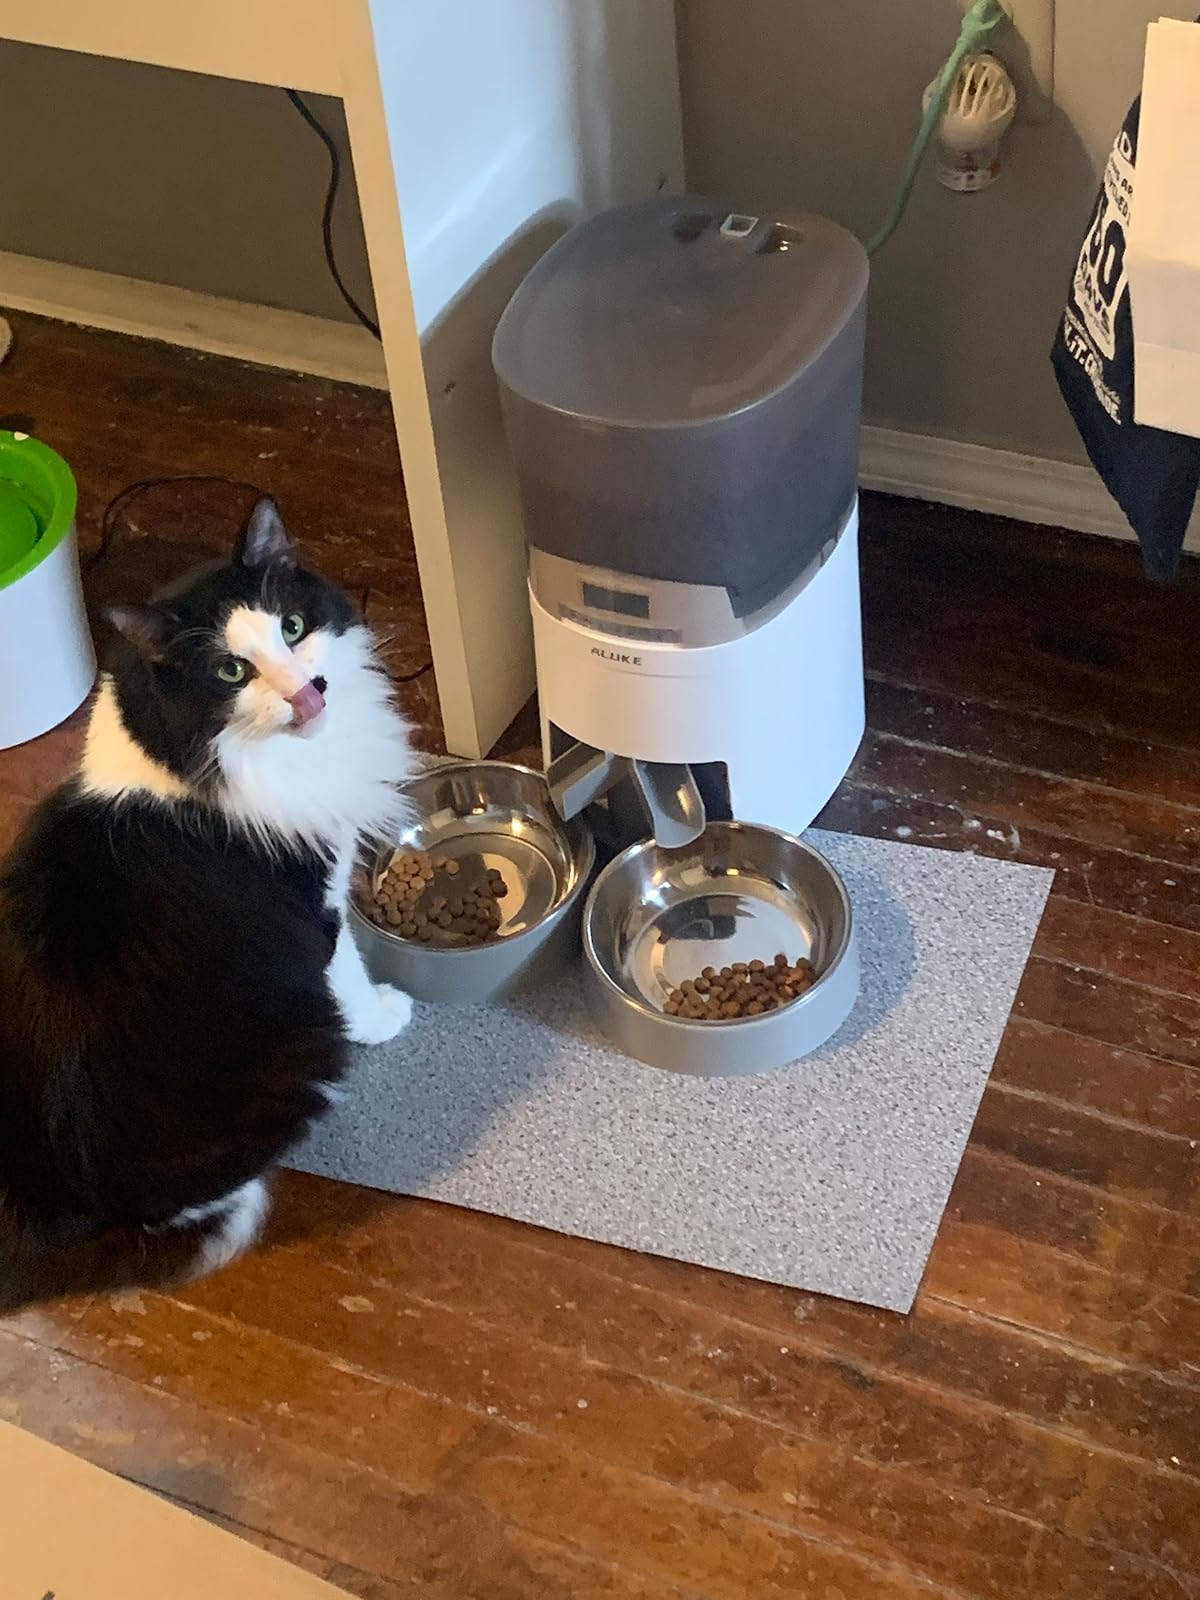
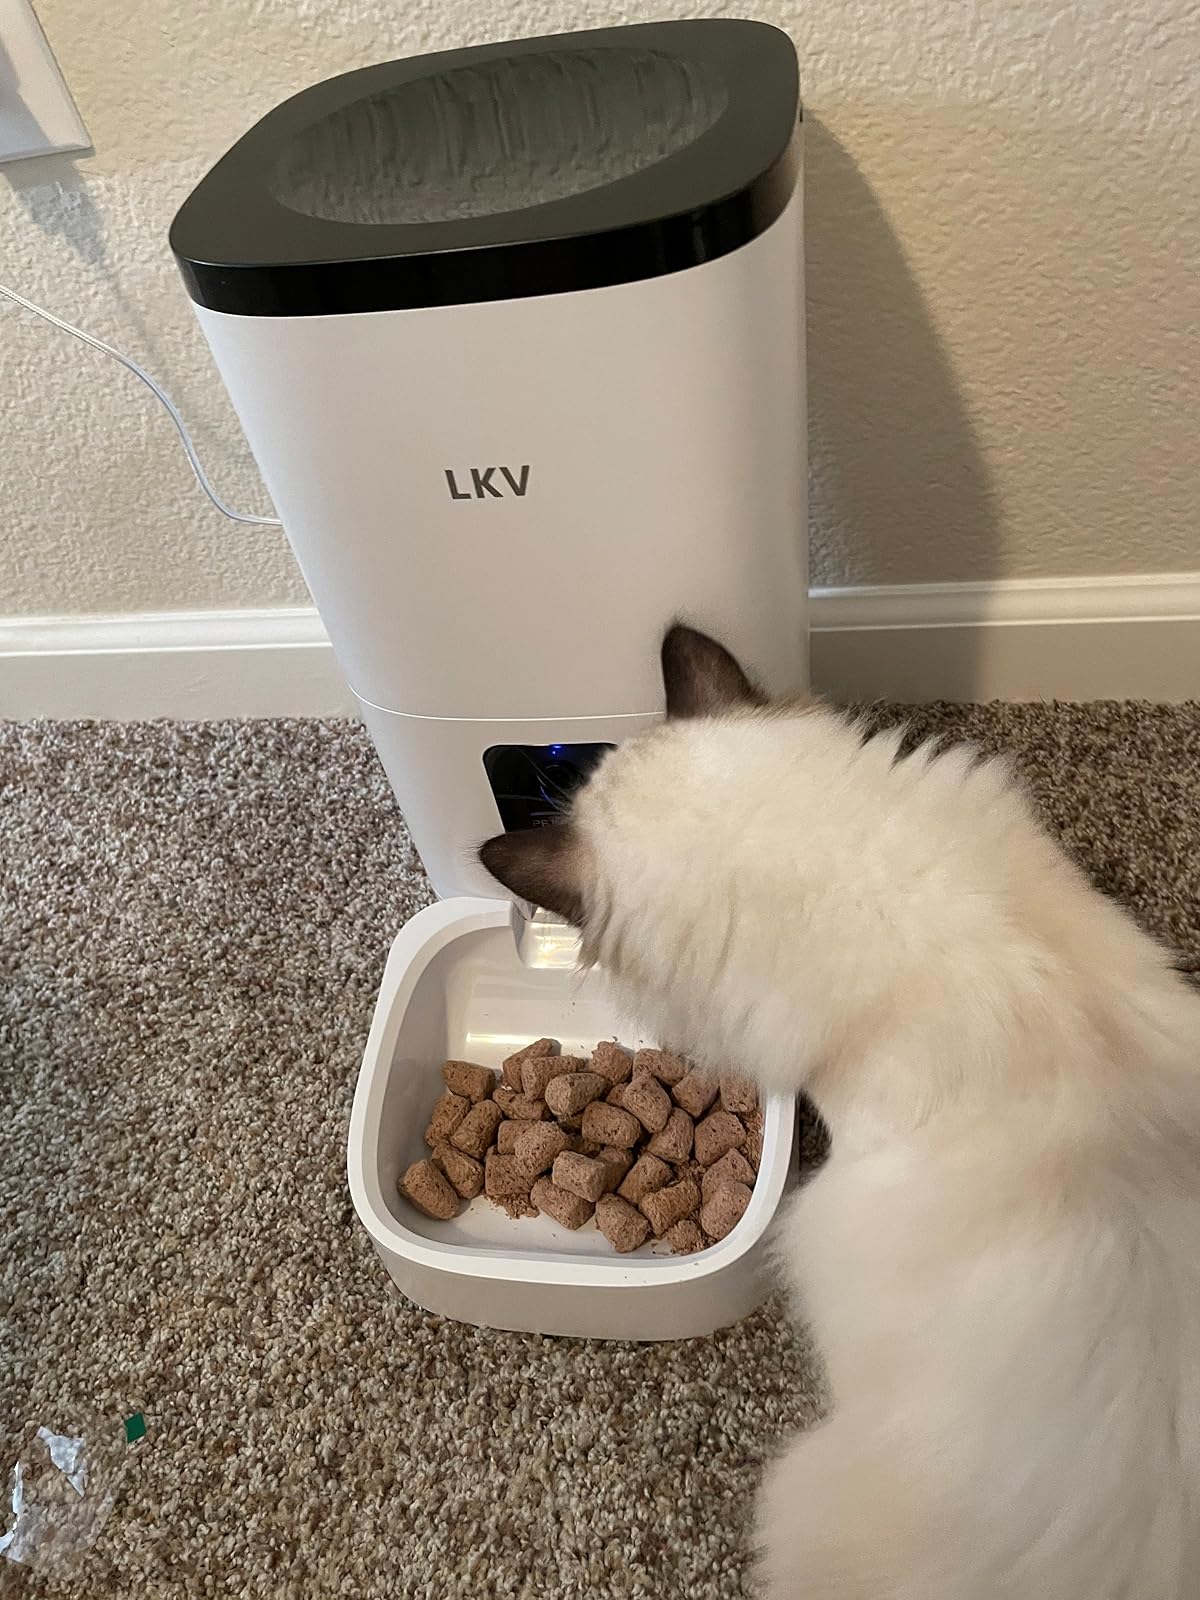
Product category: items_feeder
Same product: no